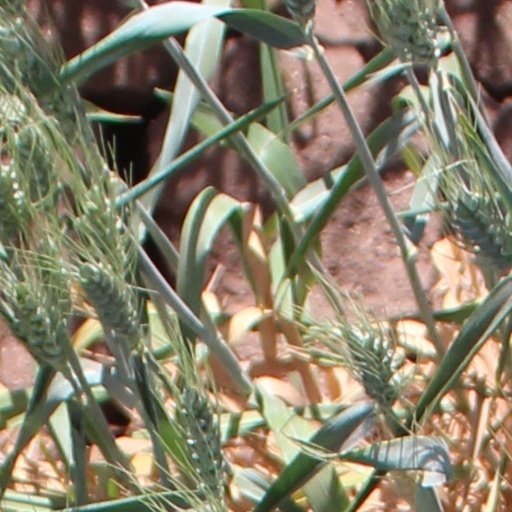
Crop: wheat